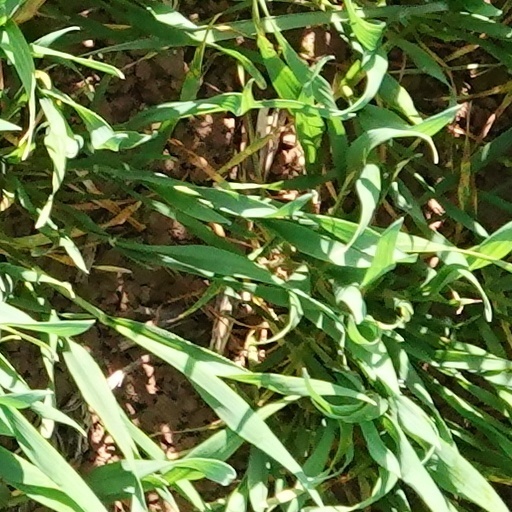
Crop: wheat